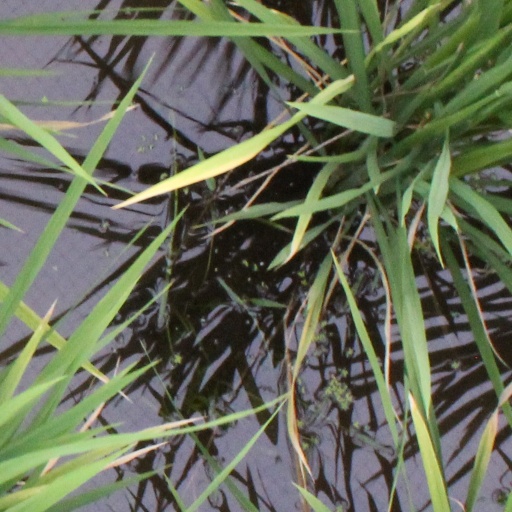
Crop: rice